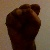
The image shows a hand gesture representing the letter 'S' in Indian Sign Language.